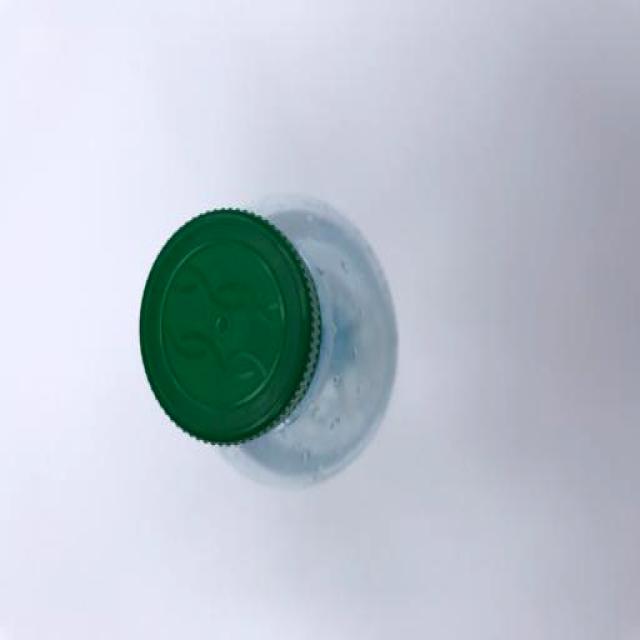
Label: Plastic